The Merchants of Souls

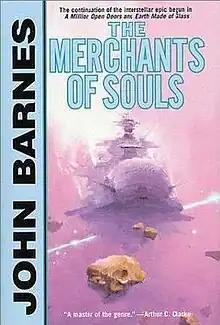
First edition

The Merchants of Souls is a 2001 science fiction novel by John Barnes and the third book in the "Thousand Cultures" series.